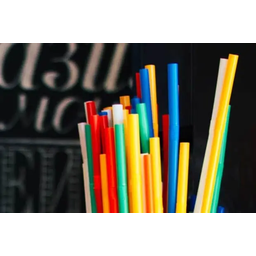
Label: plastic